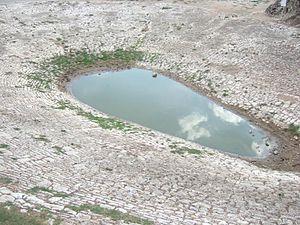
Une mare est une étendue d'eau stagnante peu profonde et de faible superficie. Il n'y a pas de critère précis pour différencier une grande mare d'un petit étang, si ce n'est que les mares n'ont généralement pas d'exutoires, alors que les étangs sont souvent alimentés par une source ou un ruisseau et ont un exutoire. L'étang est souvent artificiel et barré par une « chaussée », un seuil ou un « bief ». La mare d'ornement, généralement artificielle, se différencie du bassin de jardin classique par son eau stagnante.
Les eaux temporaires désignent les lacs peu profonds, les étangs, les mares, les marais, les zones inondables, les cours d’eau qui ne contiennent de l’eau que pour une durée limitée et qui le reste du temps sont à sec. Les eaux temporaires peuvent être lotique ou lentique. La présence intermittente de l’eau et l’habitat aquatique éphémère qui en résulte distinguent les eaux temporaires des autres habitats aquatiques.